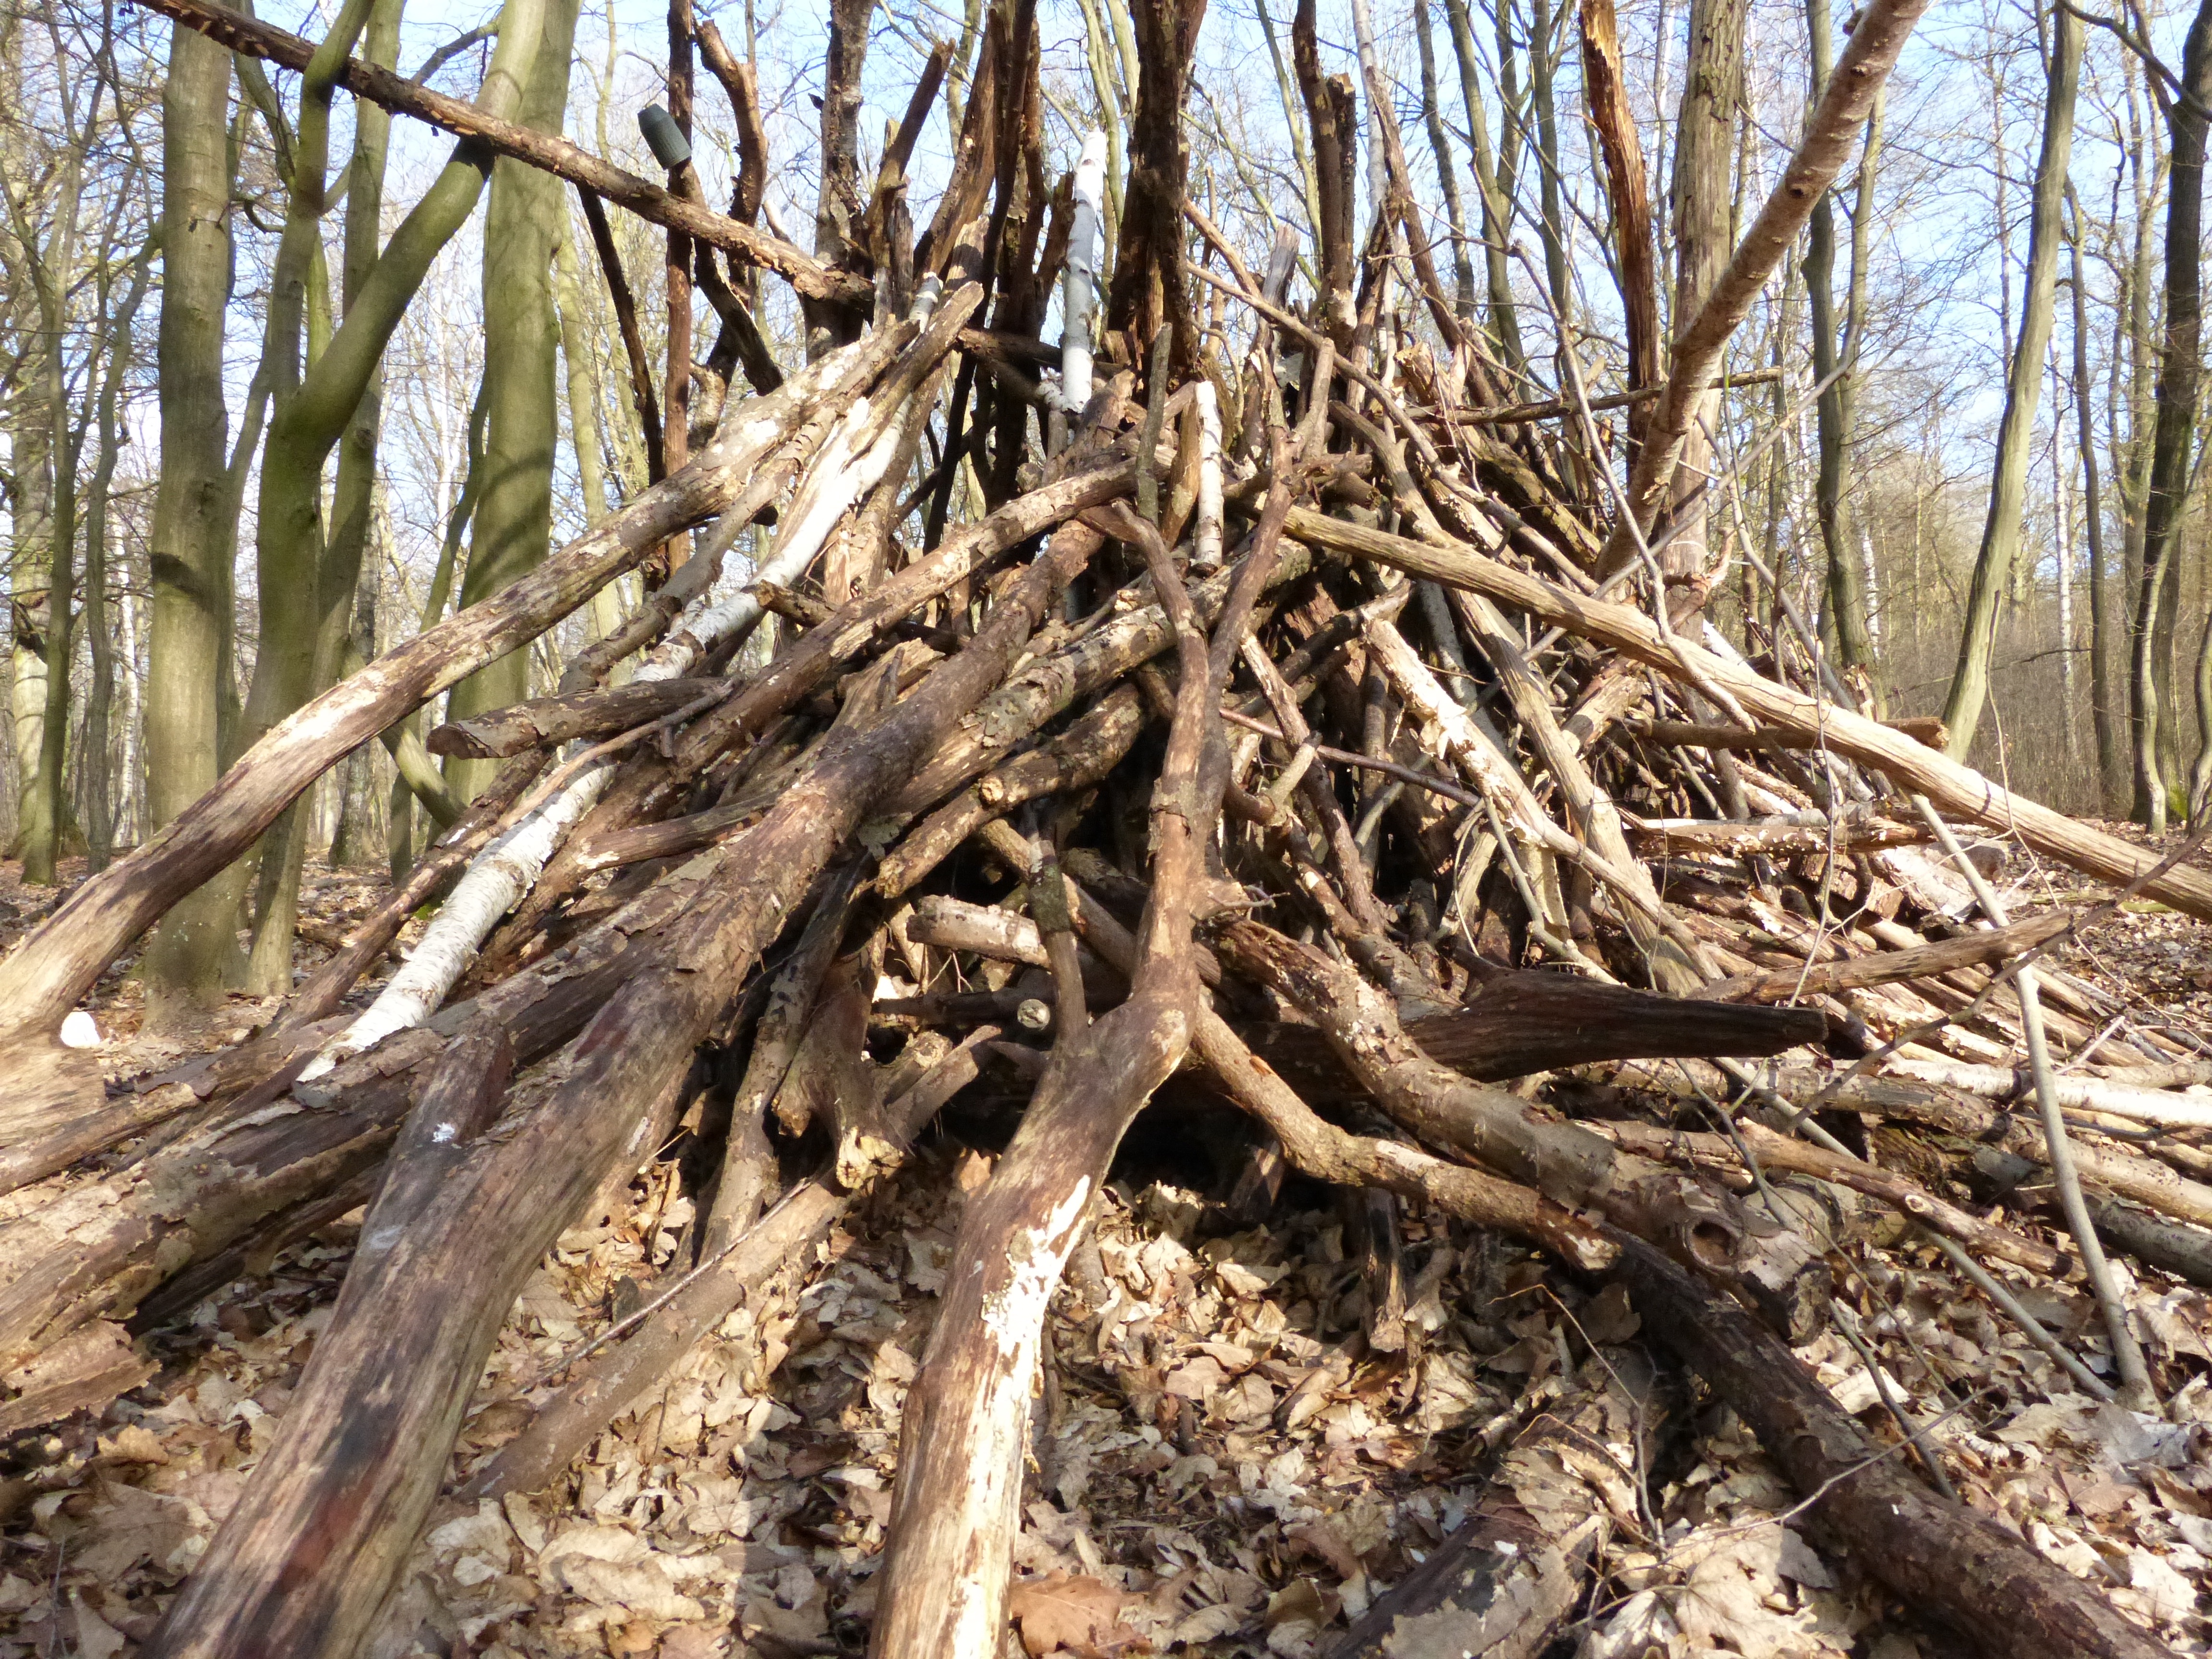
tree, forest, branch, plant, wood, trunk, mystical, pile, tent, root, aesthetic, woodland, mood, tree trunks, ghostly, old growth forest